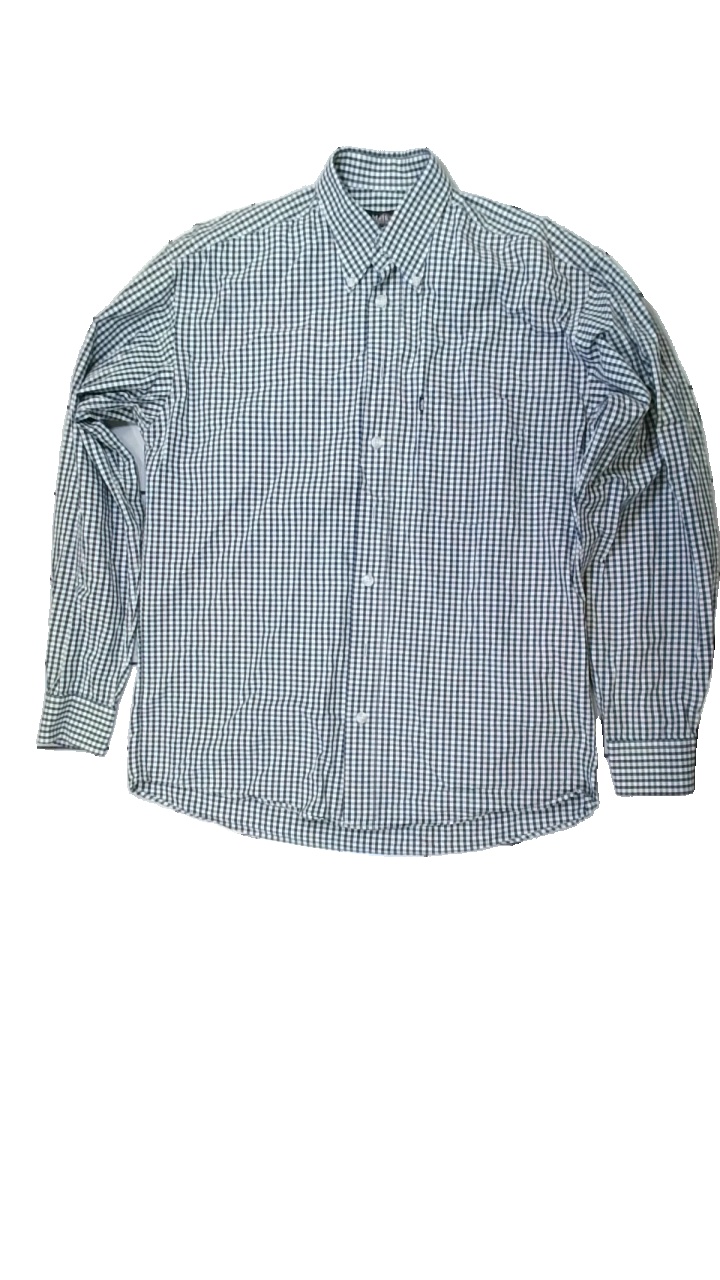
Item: Shirt (Men)
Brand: Melka (gammalt Svenskt)?
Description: rutig skjorta, saknas en knapp
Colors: Grey, White, Beige
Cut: Regular
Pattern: Checkered print
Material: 100% cotton
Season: All
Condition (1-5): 3
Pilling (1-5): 5
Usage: Reuse
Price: <50